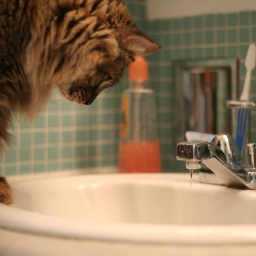
Found this old picture I didn't post before of the cat lusting after the trickling water in the sink